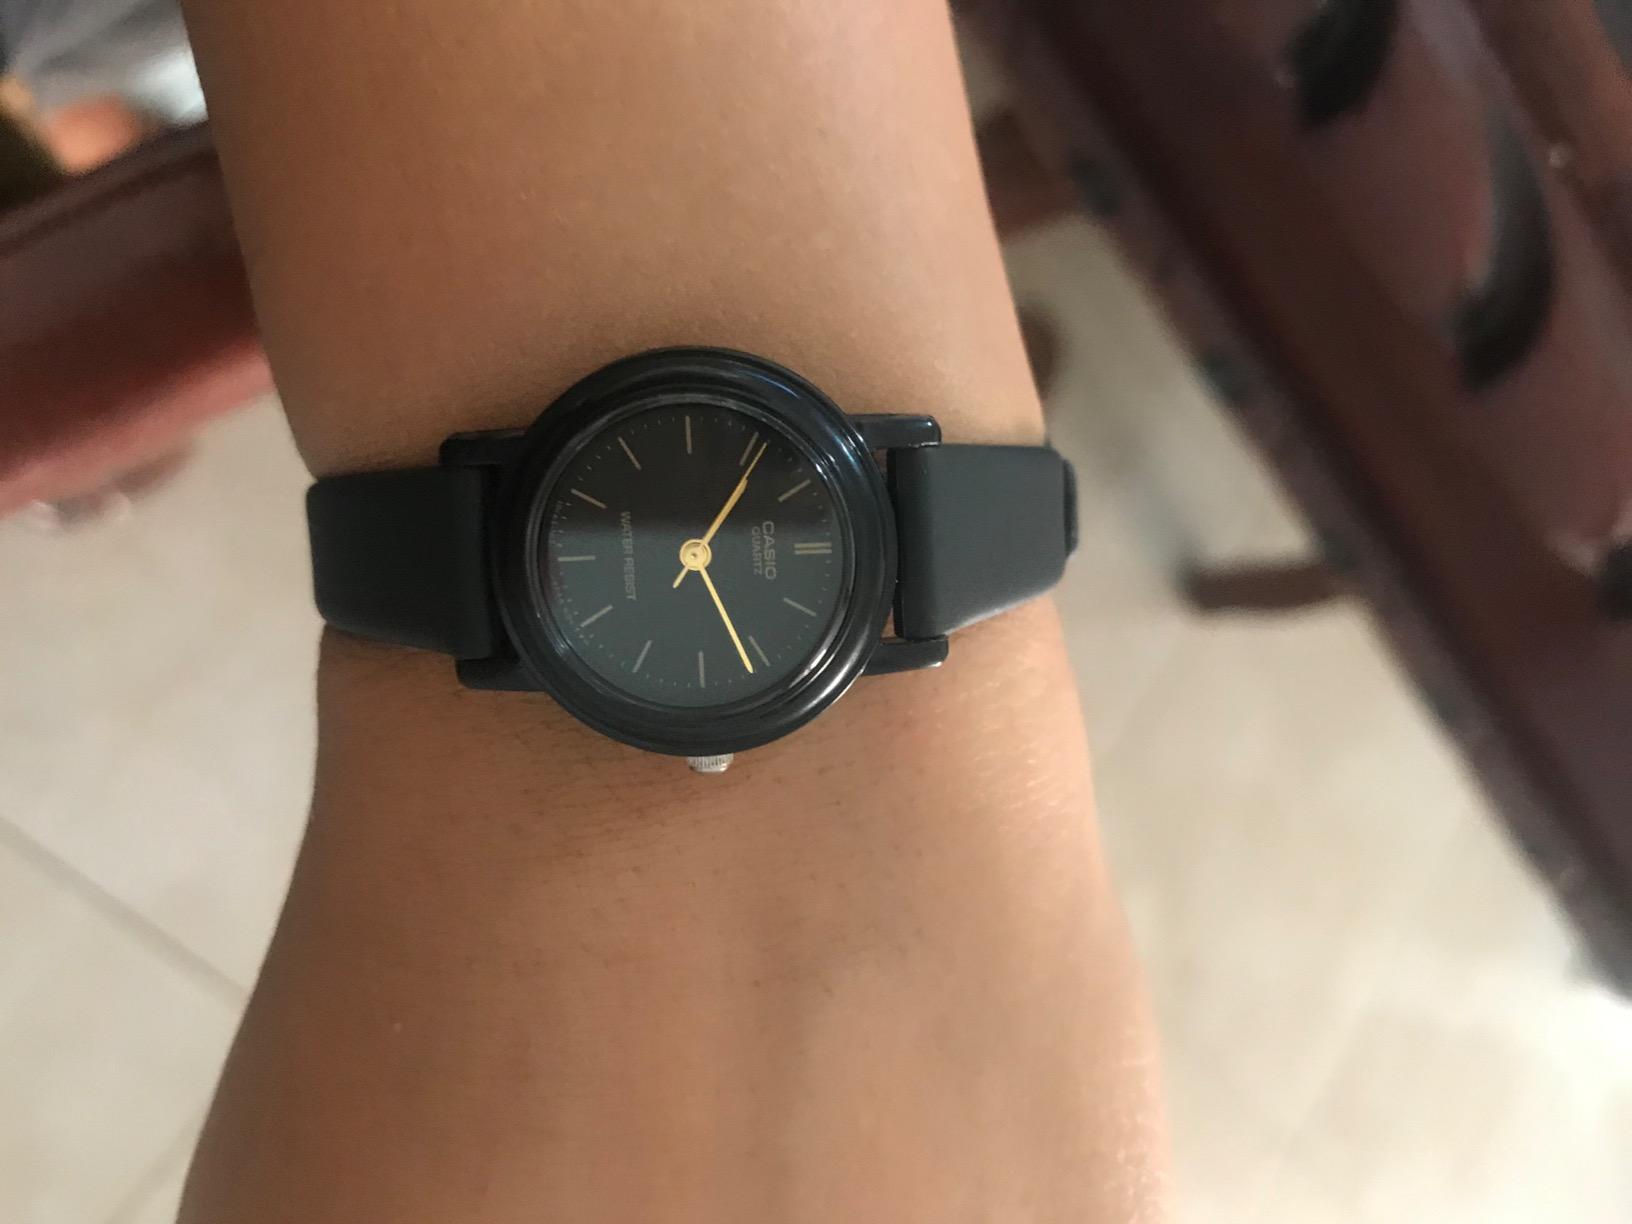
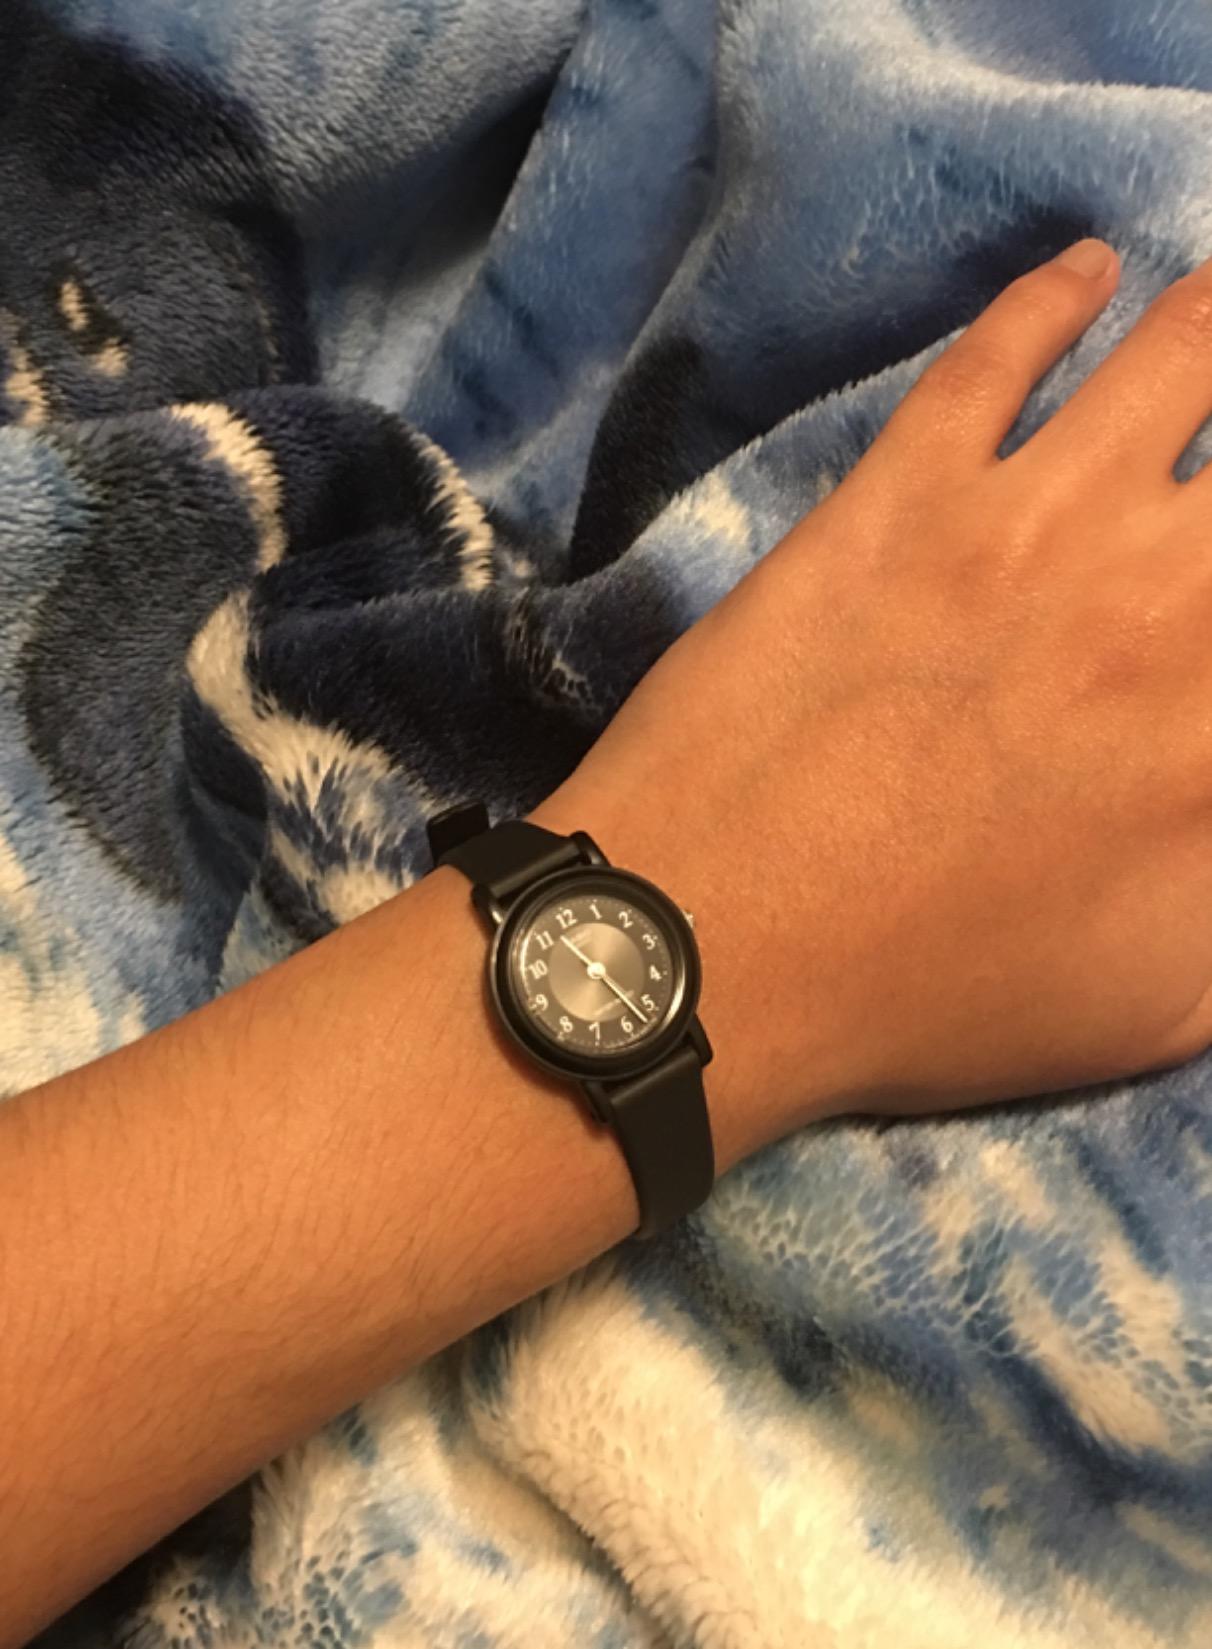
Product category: accessories_watch
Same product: no